Gisela Pulido

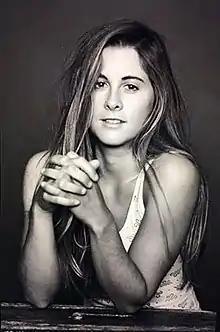

Gisela Pulido Borrell (born 14 January 1994) is a Spanish kitesurfer. In 2004, she became the sport's youngest world champion, at age 10. She has subsequently won multiple world titles.